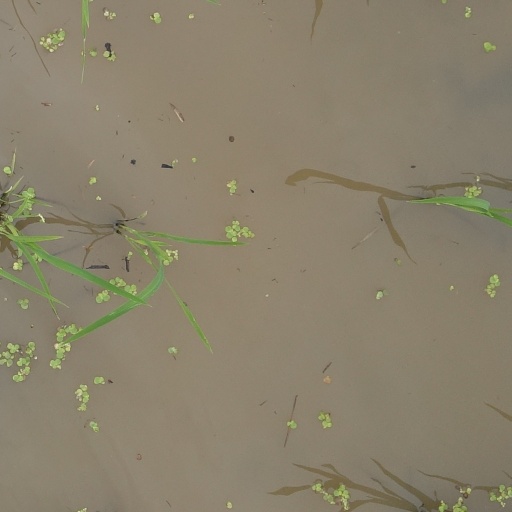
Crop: rice